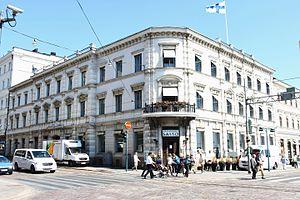
Unioninkatu est une rue du centre historique d'Helsinki en Finlande.
La Maison Aschan ou Maison de la pharmacie est une maison historique de Pohjoisesplanadi à Helsinki en Finlande.
Cette Liste des bâtiments historiques d'Helsinki est non exhaustive et répertorie les plus anciens bâtiments du centre d'Helsinki datant du milieu du XVIIIᵉ siècle.